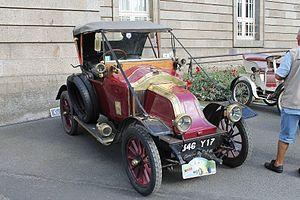
Renault EK
Les Brigades du Tigre est une série télévisée policière française en 36 épisodes de 55 minutes, diffusée du 21 décembre 1974 au 11 novembre 1983 sur la deuxième chaîne de l'ORTF puis sur Antenne 2.